Katha Nayakan

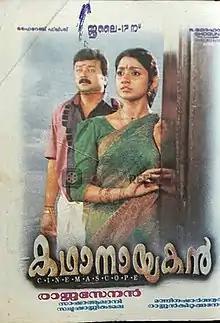

Kathanayakan is a 1997 Indian Malayalam-language family drama film directed by Rajasenan. The film stars Kalamandalam Kesavan, Jayaram, Divya Unni and Oduvil Unnikrishnan. It was reported to have been inspired by the 1994 movie "Greedy". It was remade by Telugu as "Pandaga".This film was a commercial success.